Treaty of Fort Laramie (1868)

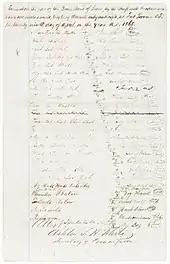
One of the signature pages from the treaty, including X marks for the tribal leaders, as a substitute for signed names

Article one called for the cessation of hostilities, stating "all war between the parties to this agreement shall for ever cease." If crimes were committed by "bad men" among white settlers, the government agreed to arrest and punish the offenders, and reimburse any losses suffered by injured parties. The tribes agreed to turn over criminals among them, any "bad men among the Indians," to the government for trial and punishment, and to reimburse any losses suffered by injured parties. If any Sioux committed "a wrong or depredation upon the person or property on any one, white, black, or Indians" the US could pay damages taken from the annuities owed the tribes. These terms effectively relinquished the authority of the tribes to punish crimes committed against them by white settlers. In addition, these terms would subject tribal members to judgment under the U.S. government.